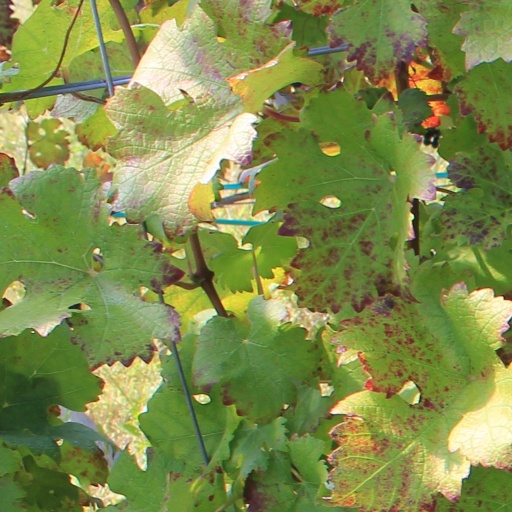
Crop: grape